Ágnes Szatmári

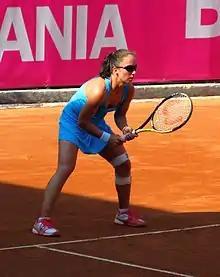
Agnes Szatmari at the 2012 BCR Open Romania Ladies

Ágnes Szatmári (born 28 June 1987) is a Romanian former professional tennis player.